Axel Duboul

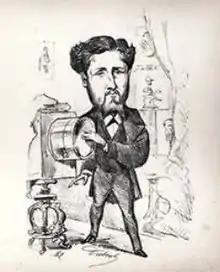
Caricature of Duboul by Joseph Mollard c.1869

Henri Théodore Axel Duboul (18 March 1842 – 10 July 1902) was a French diplomat, man of letters, and historian whose specialty was the history of Toulouse.